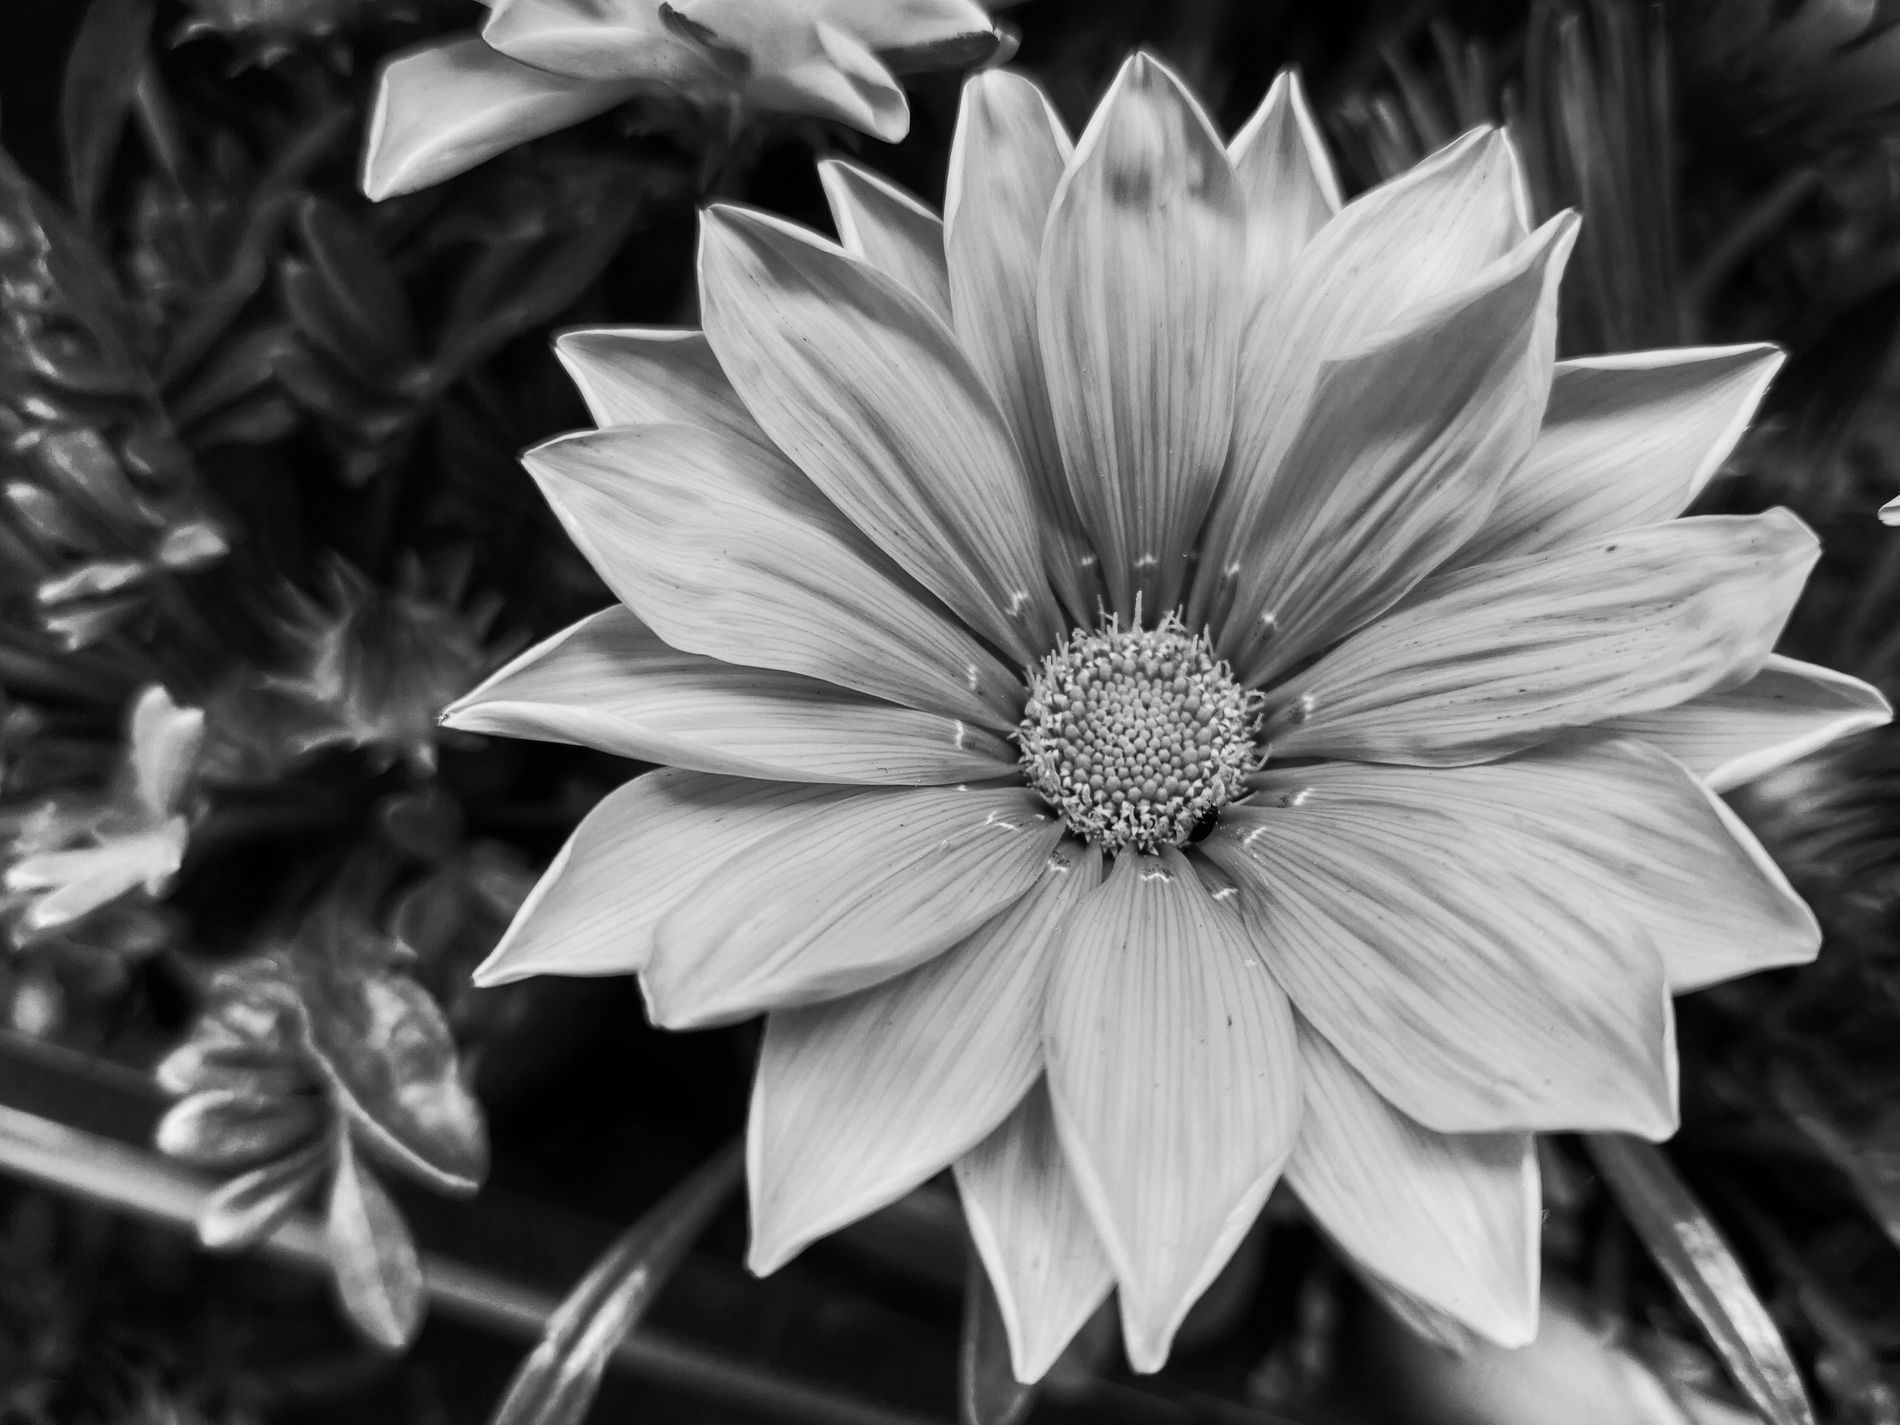
Black and white gazania
A fully bloomed gazania with its petals radiating outward, with the pollen visible in the middle, and other gazanias show partially. The background is blurred, with plants and other flowers.
Shot in macro style, this black and white botanical photograph captures a single flower in detail, with light across the surface petals.
The monochromatic palette emphasizes form, texture, and light rather than color.
The scene shows details of the flower contrasting against the blurred background.
Labels: Flower, Plant, Petal, Daisy, Pollen, Treasure Flower, Anemone, Gazania, Plants
Camera: samsung SM-A725F
Aperture: F1.8
Exposure: 1/279 sec
ISO: 40
Focal length: 5.2 mm